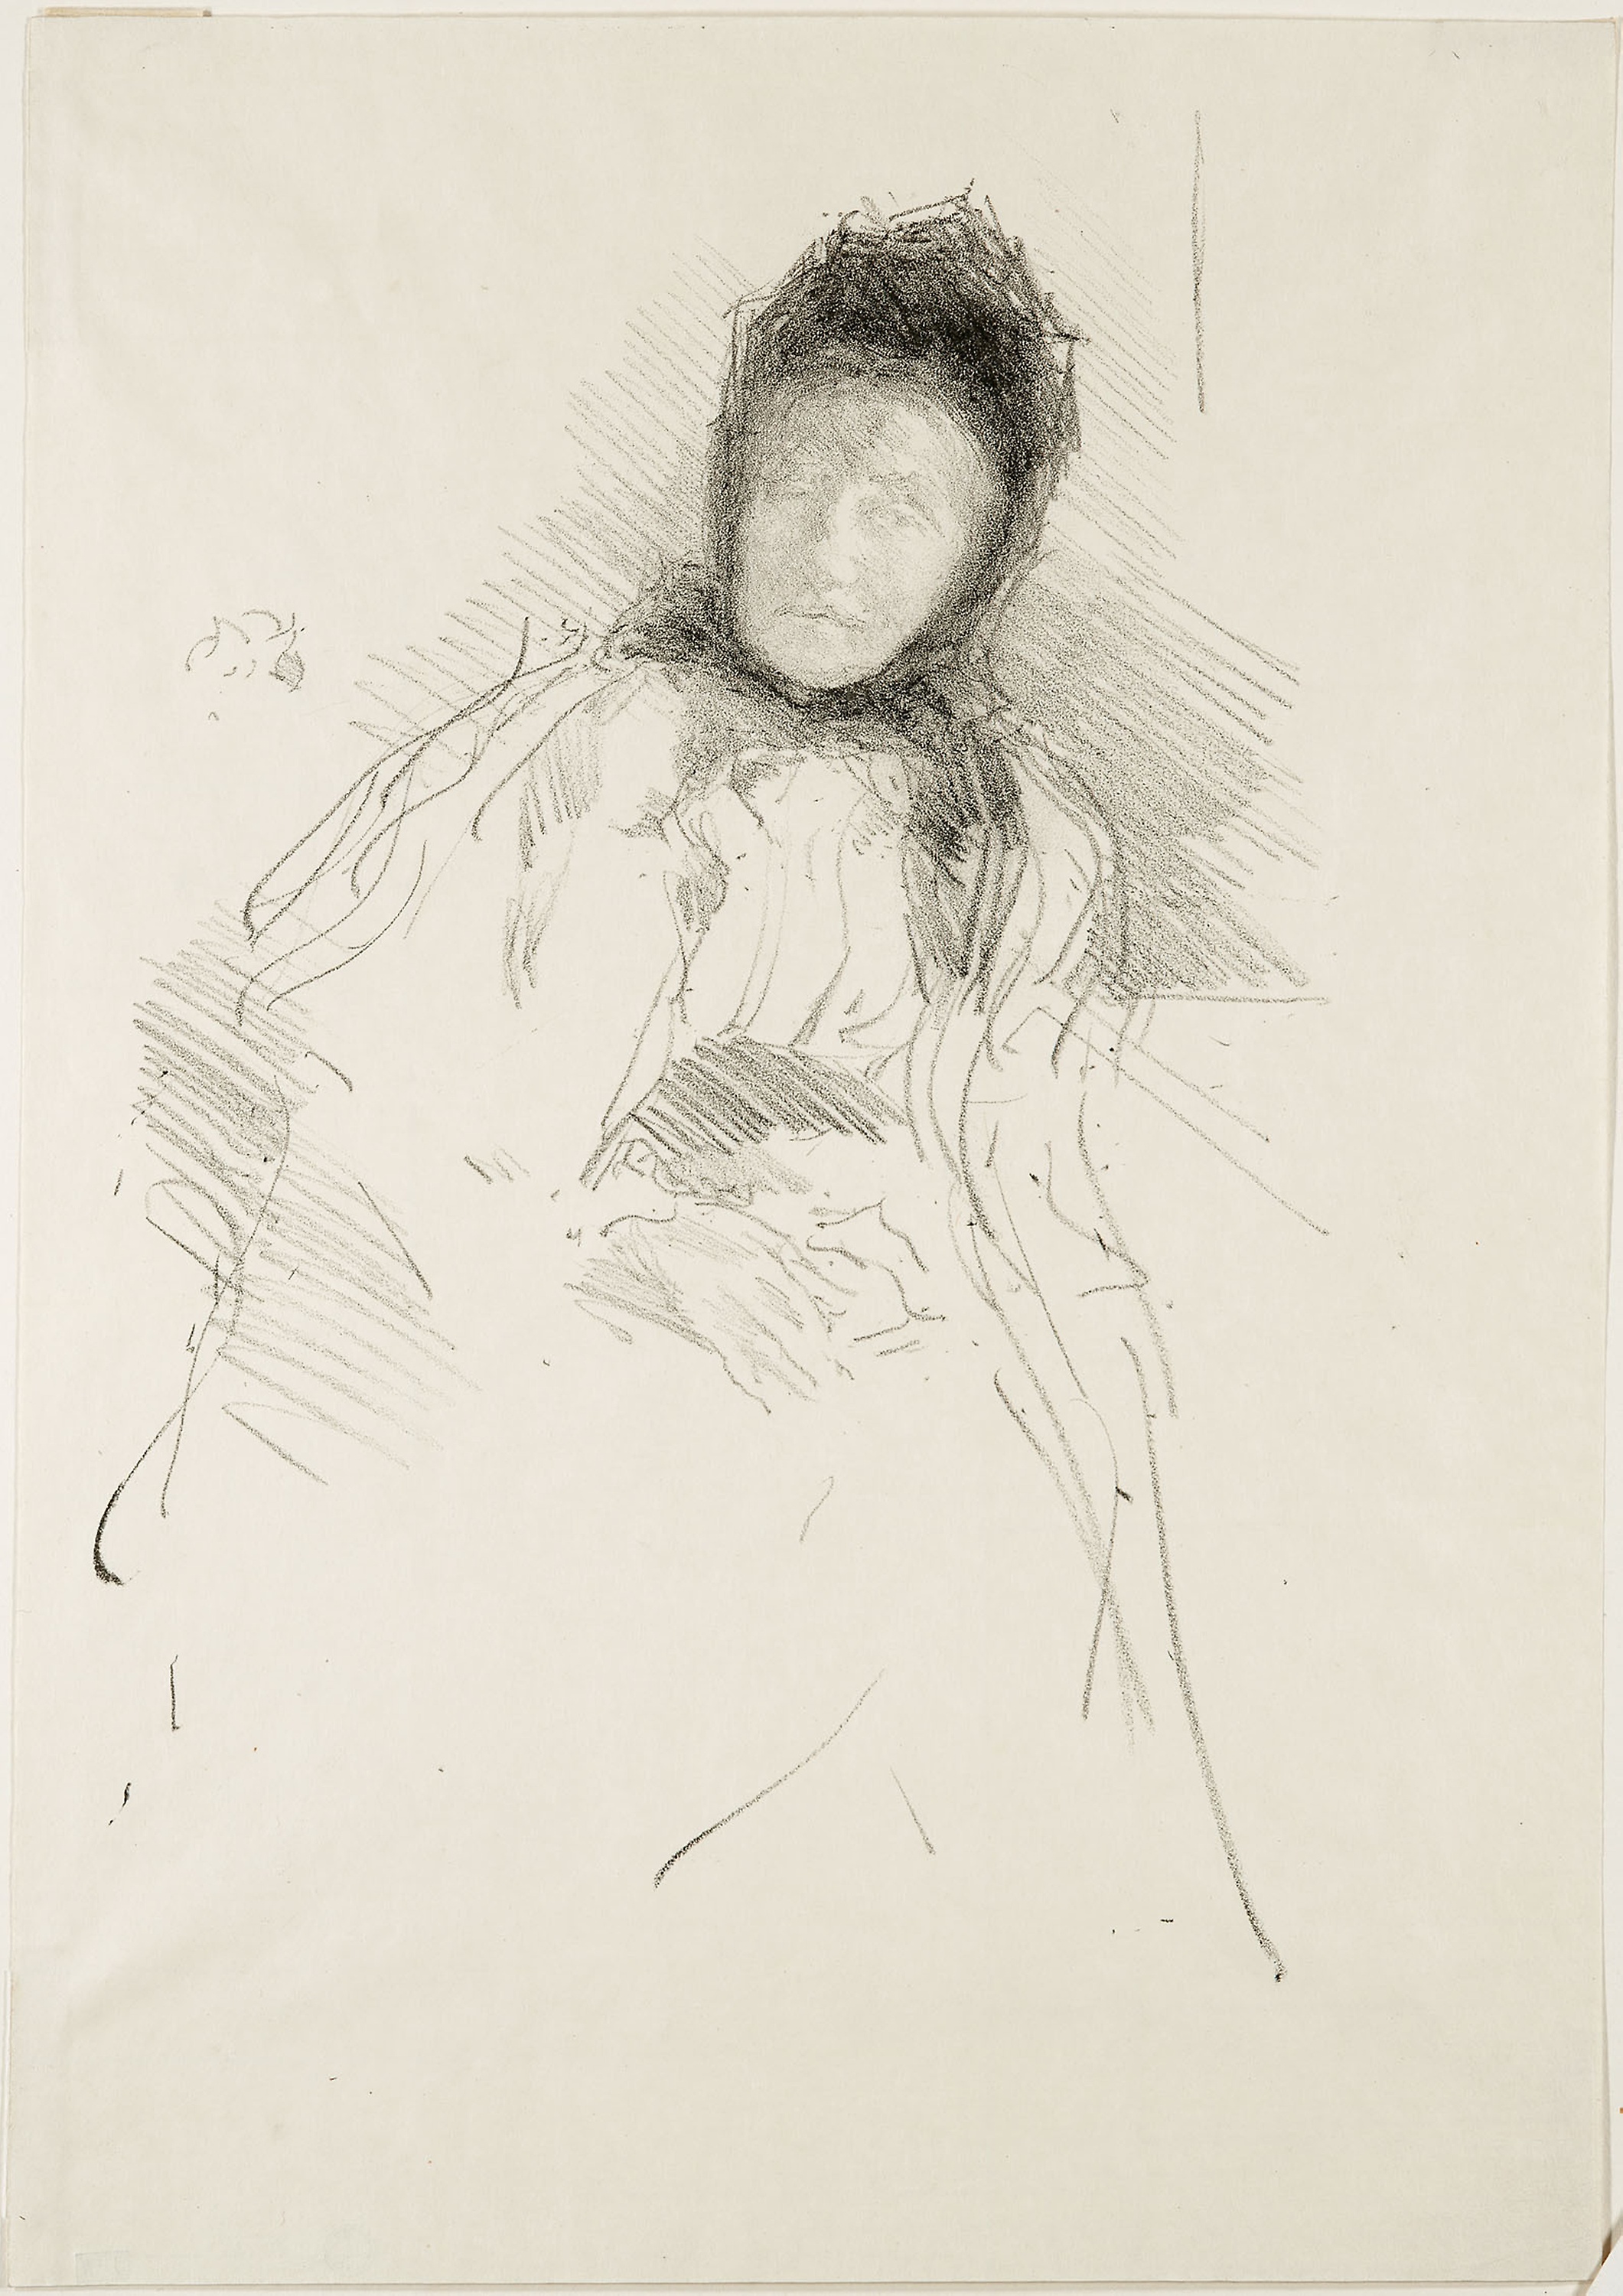
figure drawing, drawing, art, sketch, portrait, artwork, illustration, self portrait, costume design, visual arts, girl